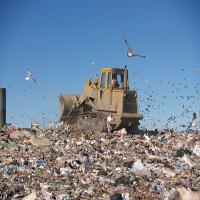
Weather: sun or clear